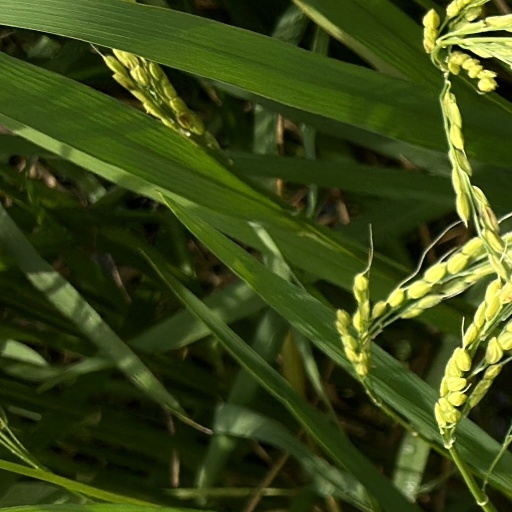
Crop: rice